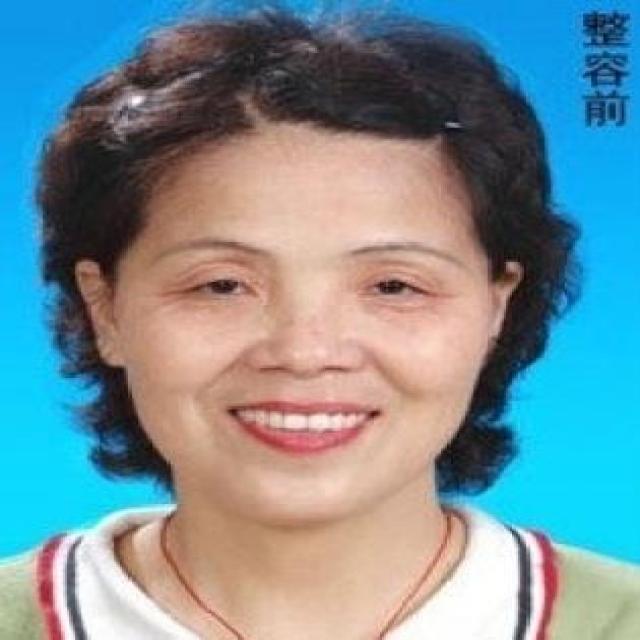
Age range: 45-64